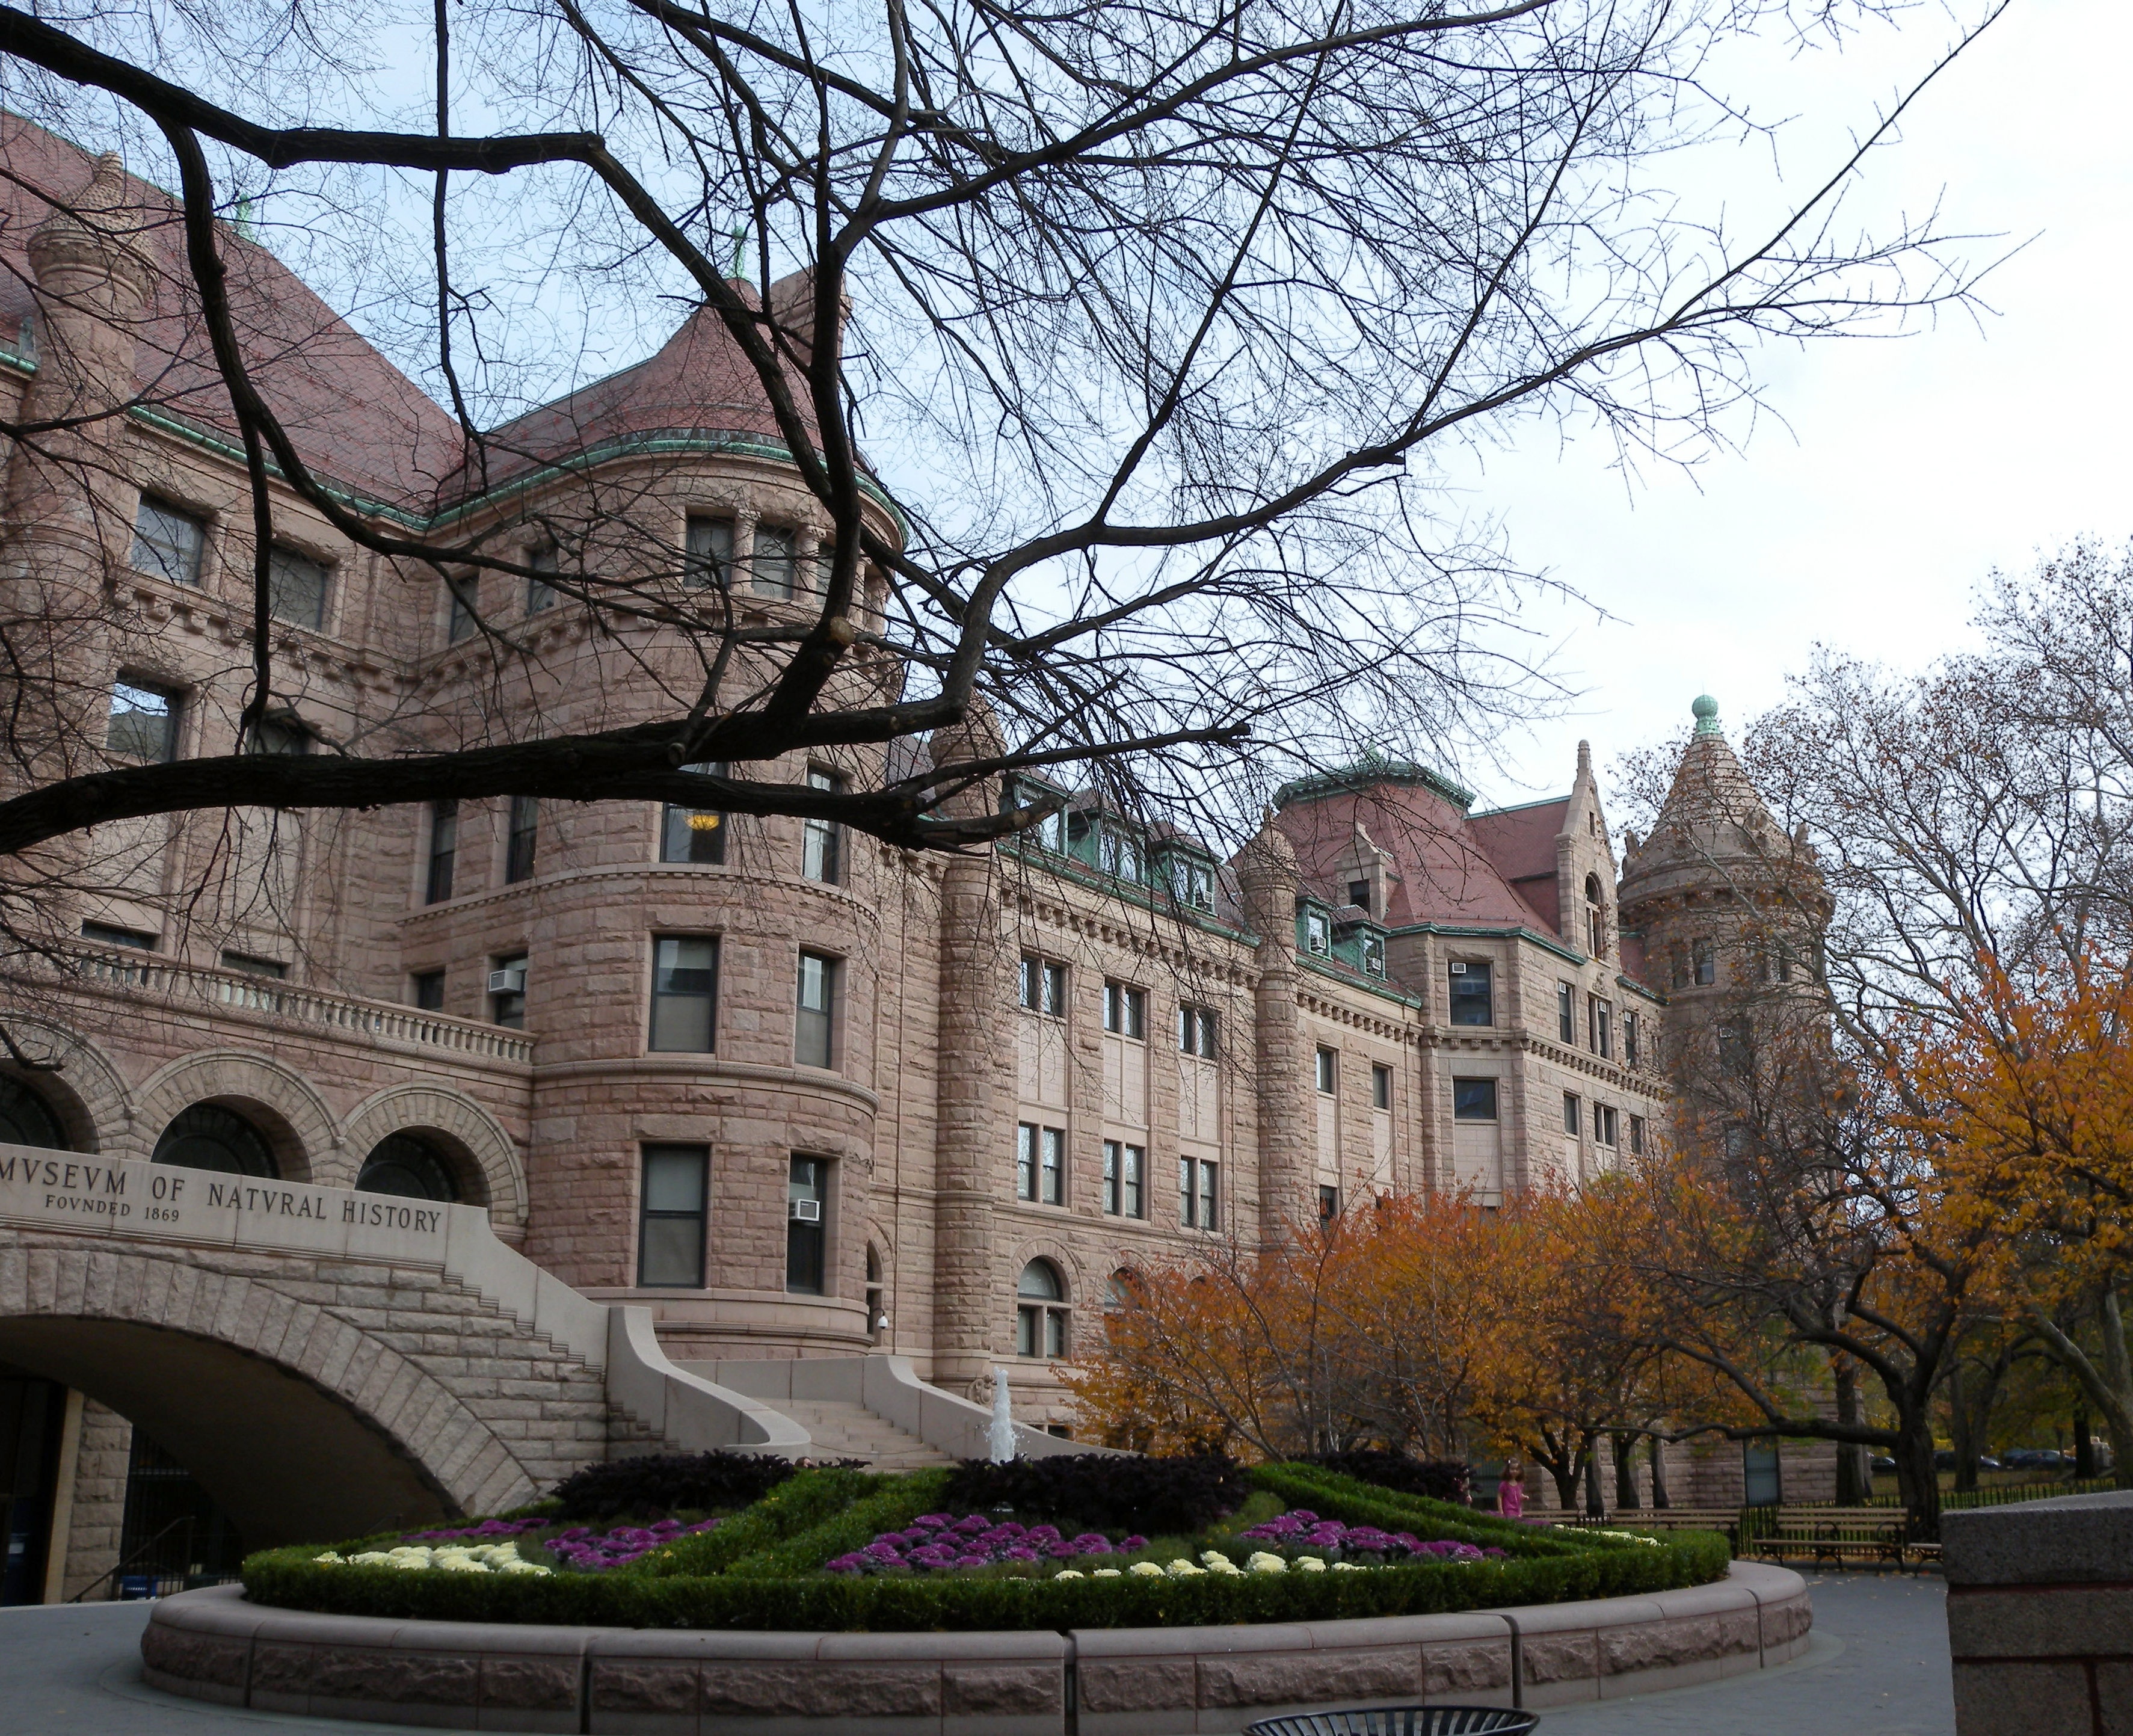
tree, architecture, town, building, city, new york, manhattan, downtown, museum, plaza, facade, exterior, historic, waterway, courtyard, university, town square, front, campus, estate, neighbourhood, urban area, american museum of natural history